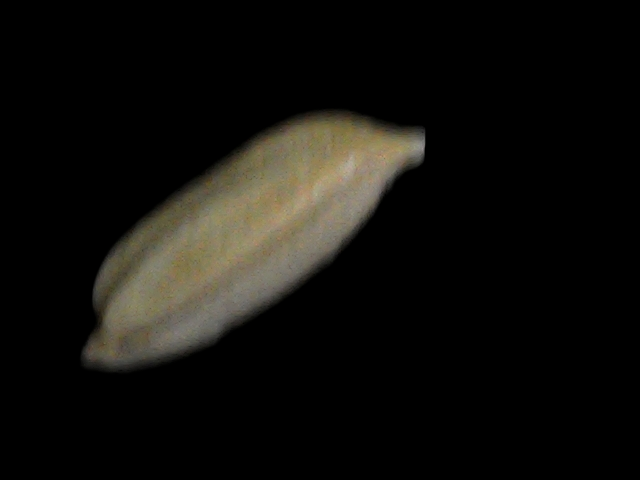
Rice variety: Bd34